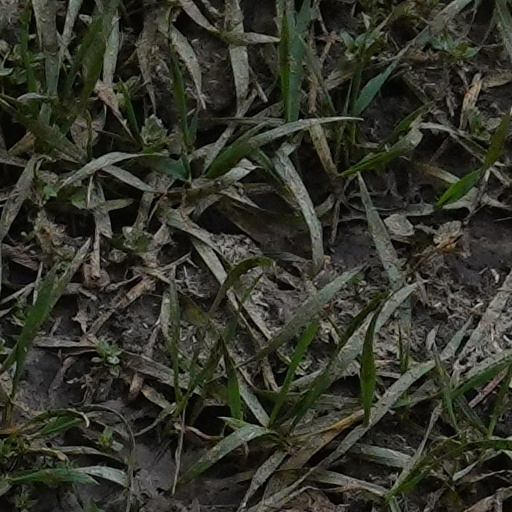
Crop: wheat